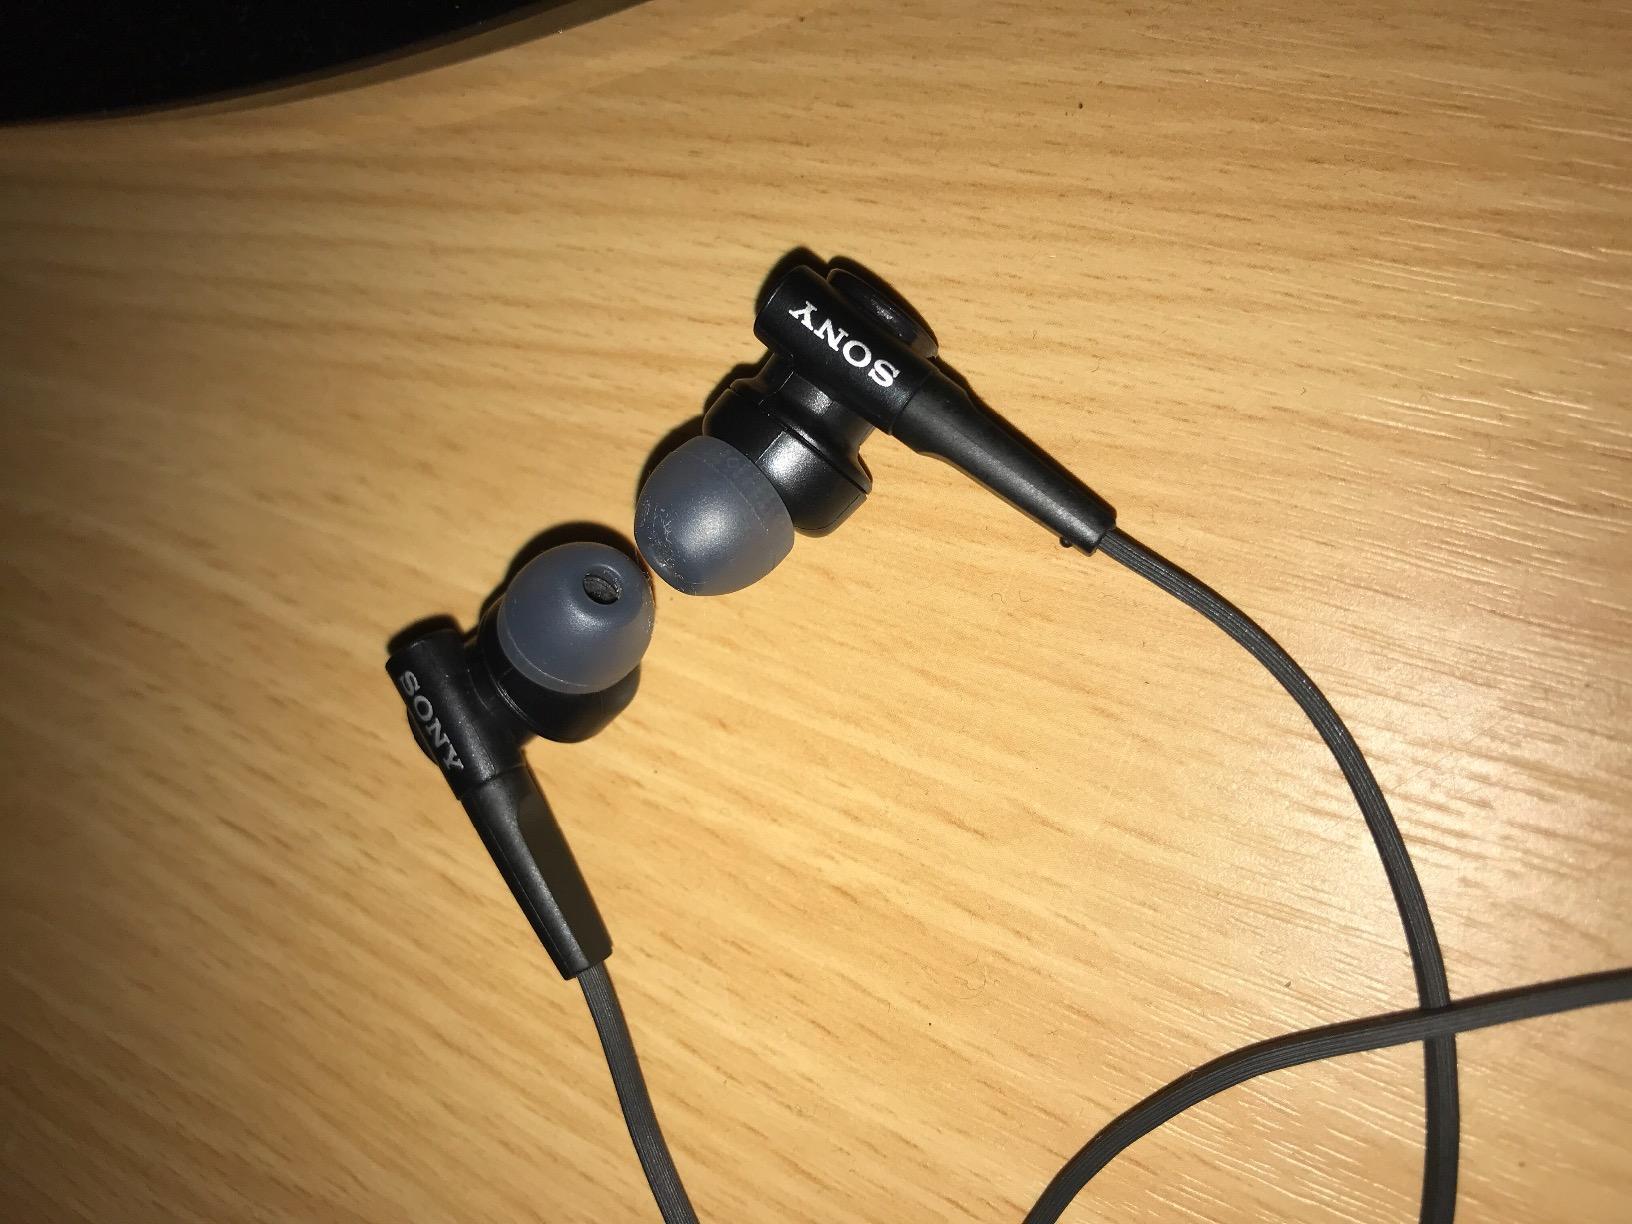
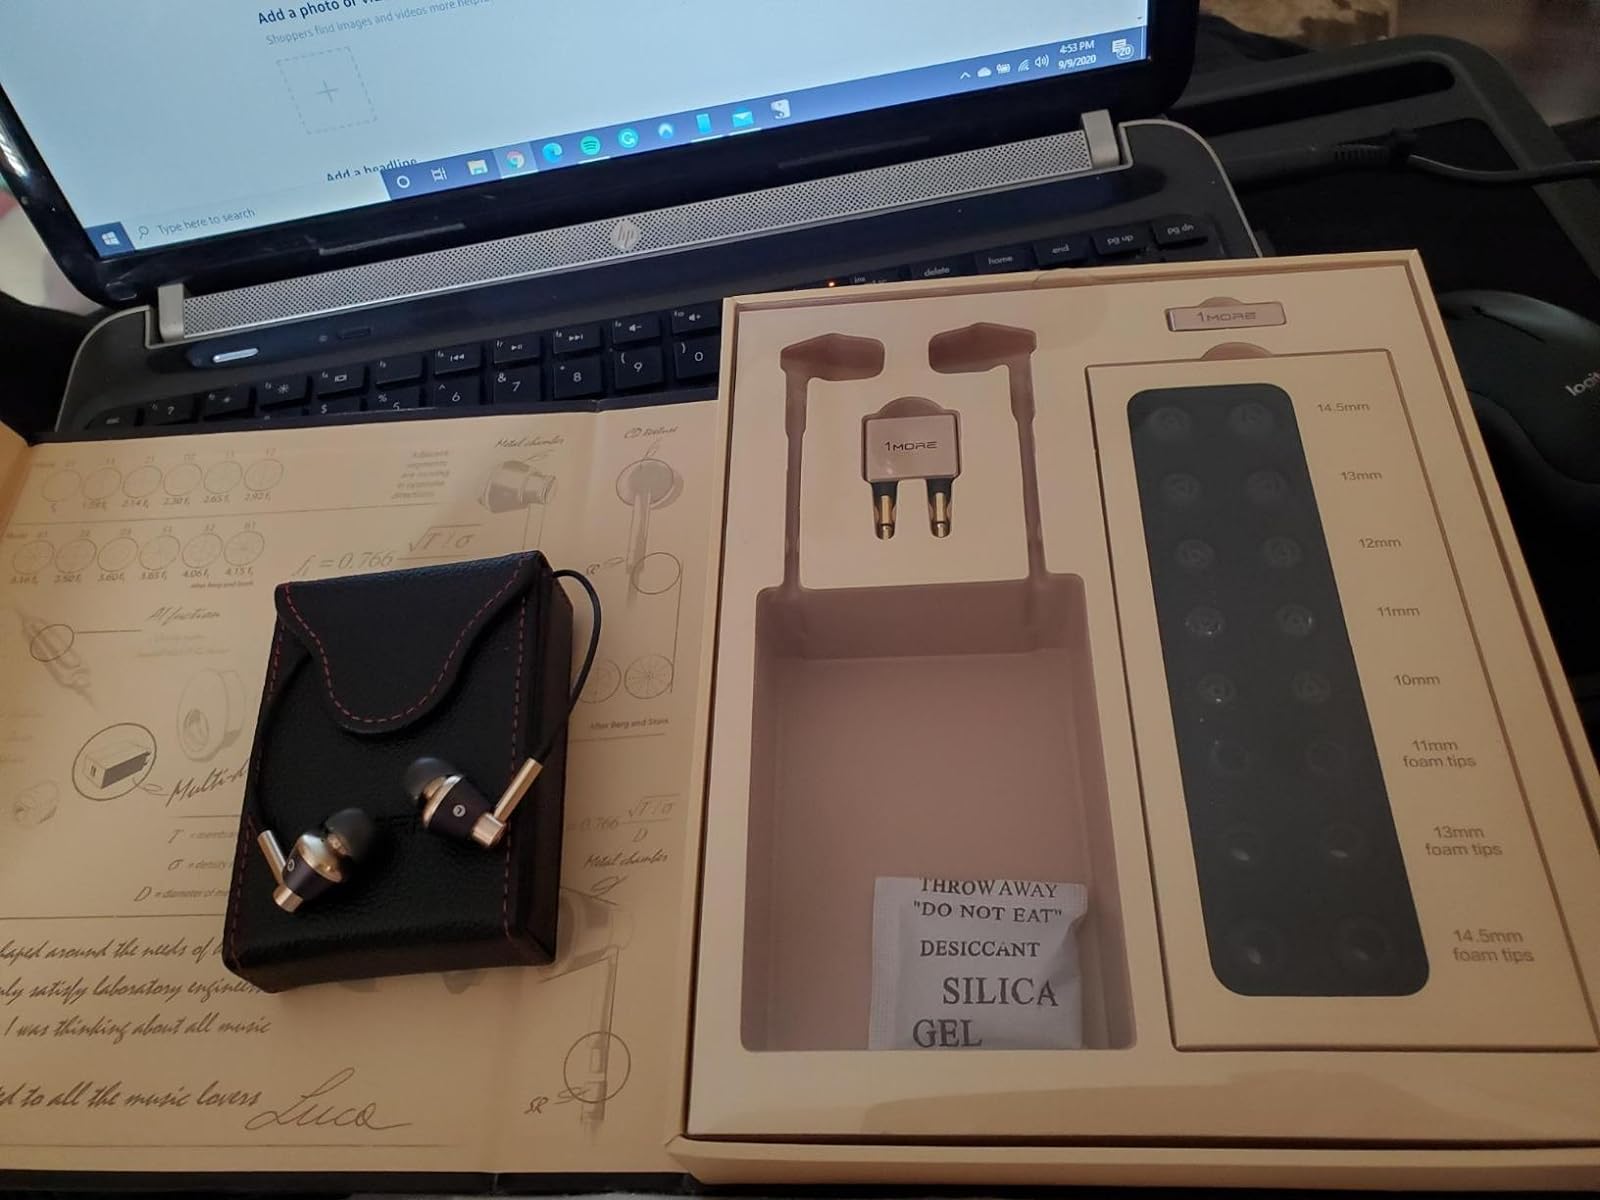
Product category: headphones
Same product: no